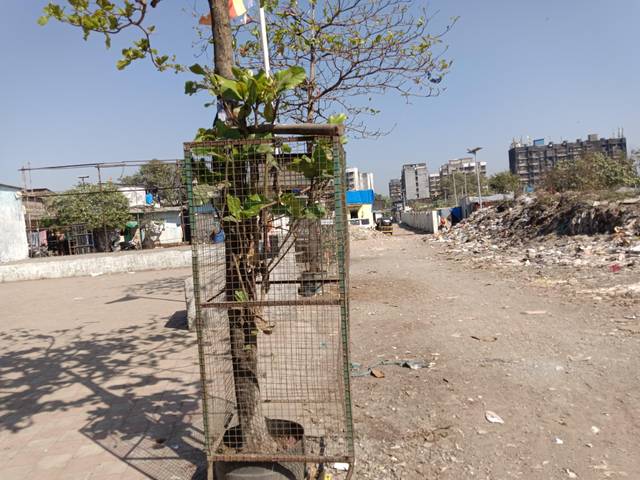
Region: India
Coordinates: 19.072, 72.918